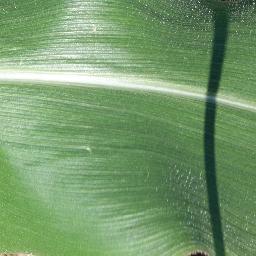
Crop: corn
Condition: (maize)_healthy